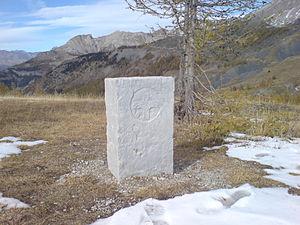
Borne frontière, posée au col des Champs en 1823, quand il marquait la limite entre le royaume de France et le royaume de Piémont-Sardaigne. Elle porte l'inscription 1823, la fleur de lys et la croix de Savoie (face visible).
Le col des Champs est un col de montagne situé à 2 045 m d'altitude, à la limite des départements des Alpes-de-Haute-Provence et des Alpes-Maritimes, alors que la route culmine à 2 087 m. Le col se trouve en bordure de la zone centrale du parc national du Mercantour.